Arthur Laffer

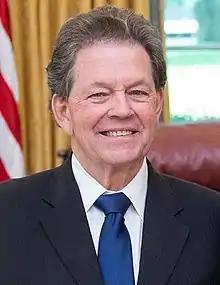
Laffer at the White House in 2019

Arthur Betz Laffer (born August 14, 1940) is an American economist and author who first gained prominence during the Reagan administration as a member of Reagan's Economic Policy Advisory Board (1981–1989). Laffer is best known for the Laffer curve, an illustration of the hypothesis that there exists some tax rate between 0% and 100% that will result in maximum tax revenue for government. In certain circumstances, this would allow governments to cut taxes, and simultaneously increase revenue and economic growth.